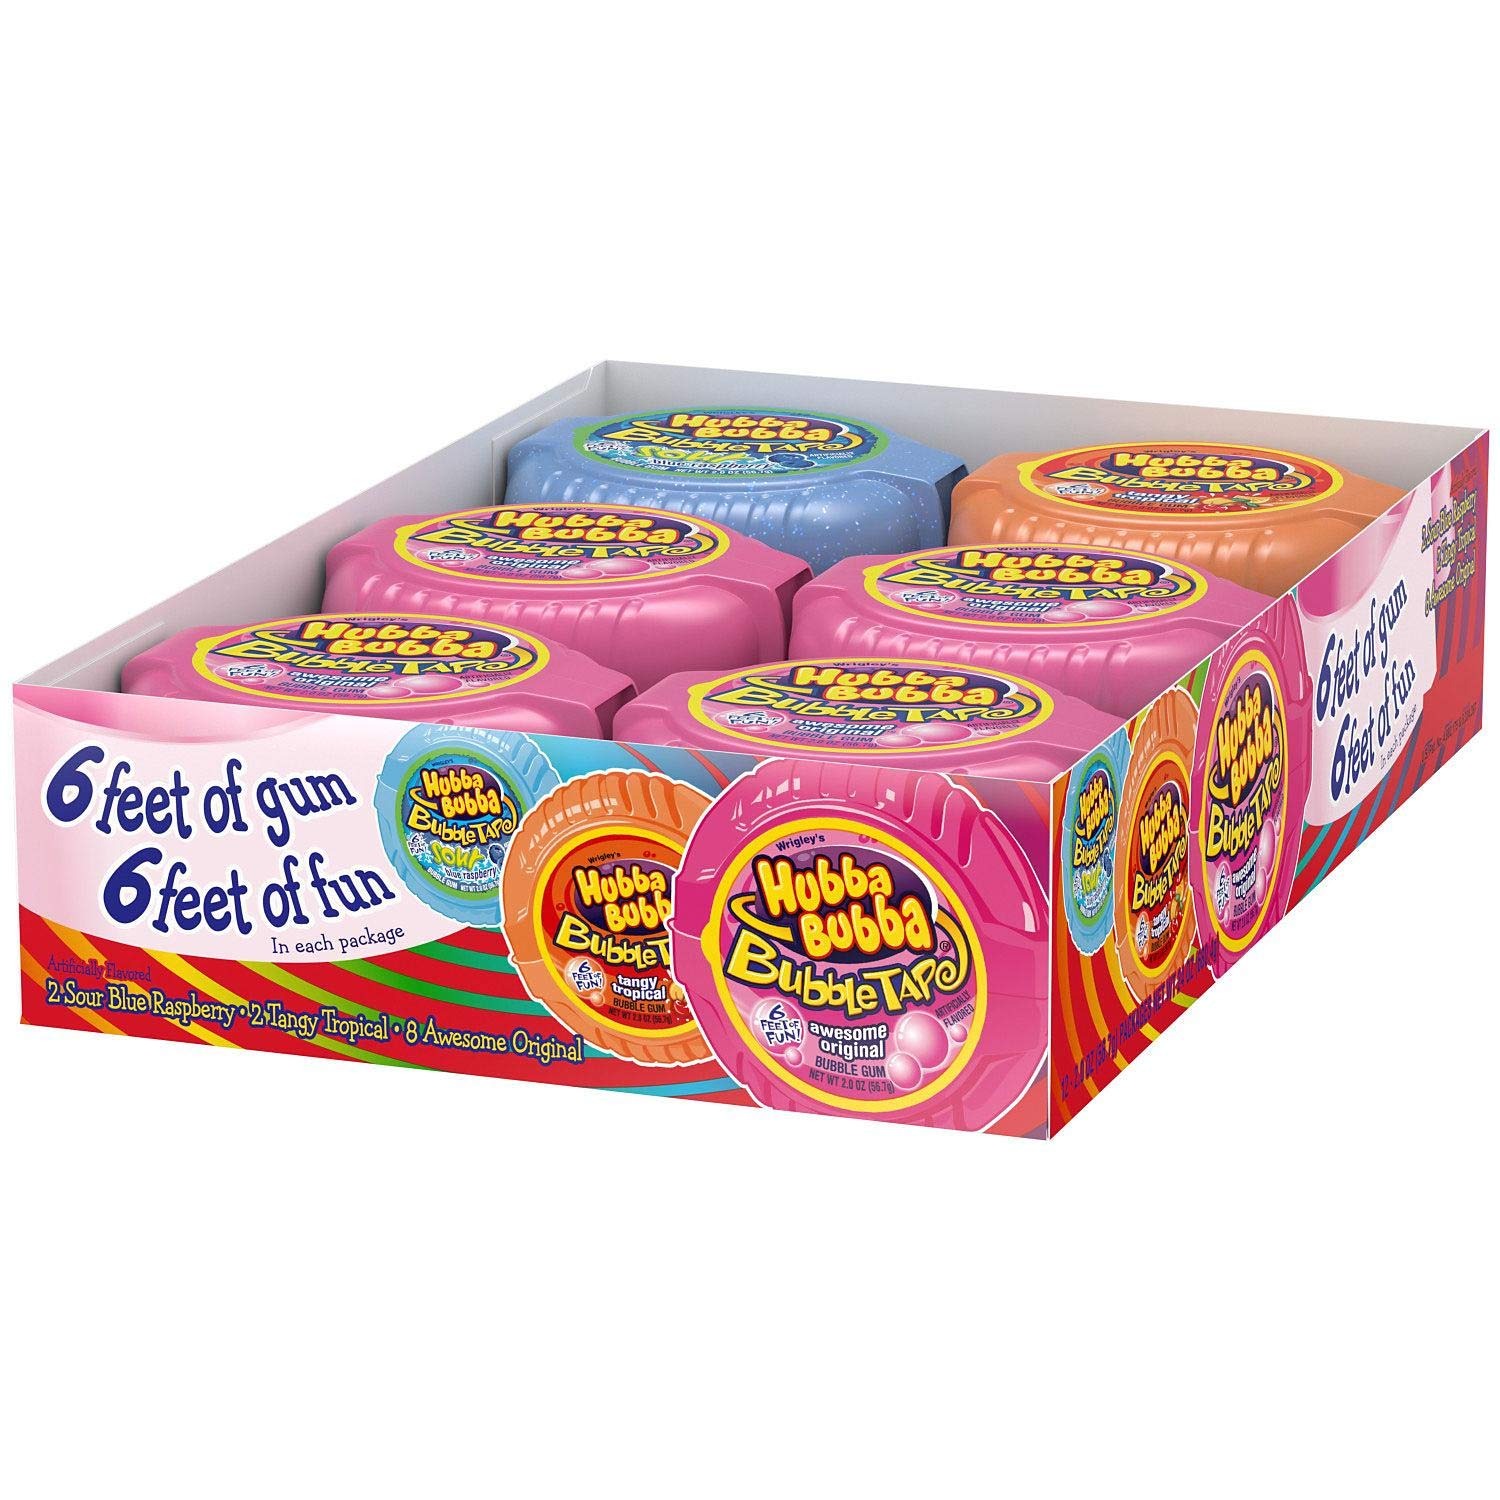
Item Name: Wrigley's Bubble Tape Assorted Gum, 680.4 Gram
Value: 24.0
Unit: Ounce

Price: 17.24